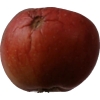
Label: Apple 17